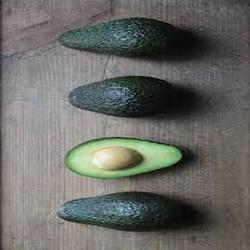
Label: Avocado